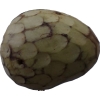
Label: cherimoya